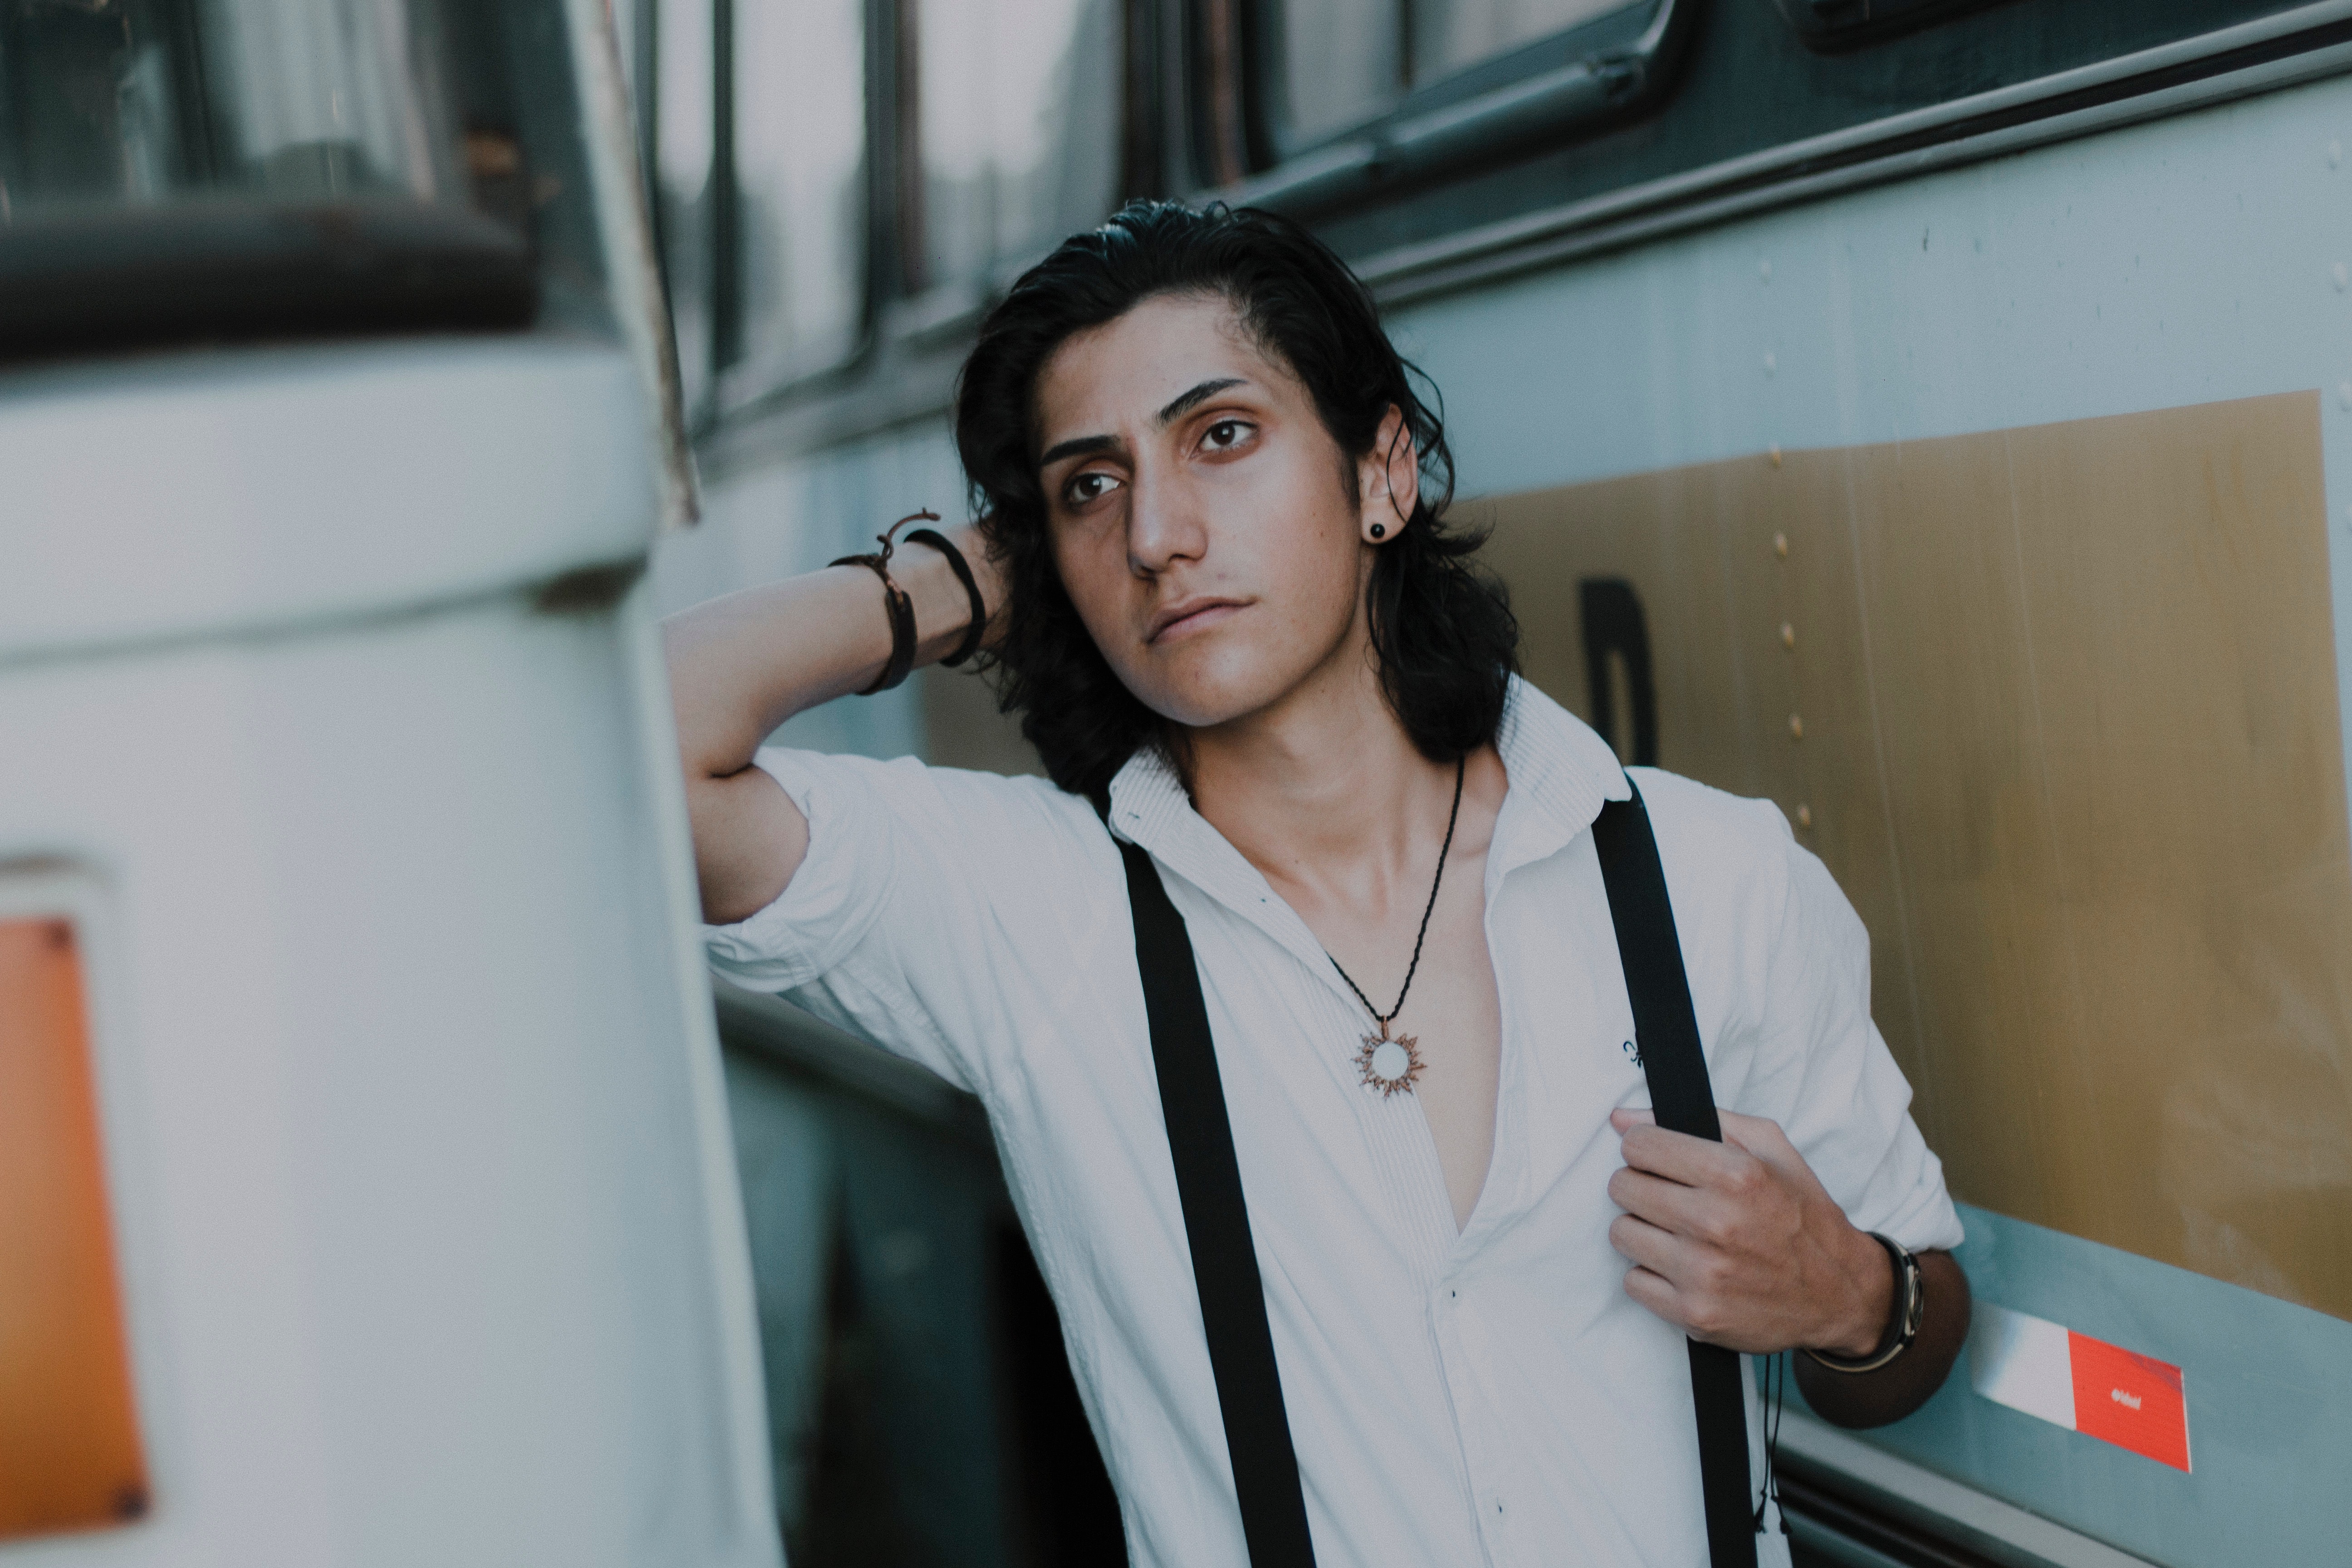
snapshot, photography, fun, black hair, white collar worker, photo shoot, top